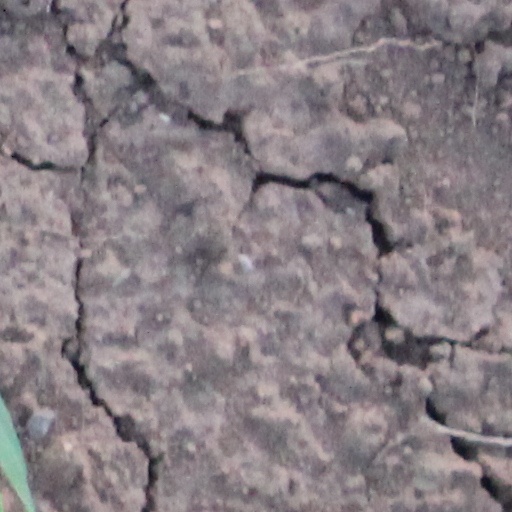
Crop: wheat